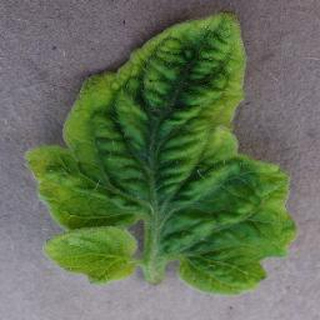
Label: tomato_yellow_leaf_curl_virus